Dark Mirror (2007 film)

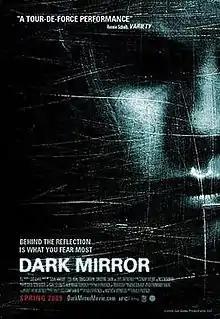
Promotional film poster

Dark Mirror is a 2007 psychological horror film, which was directed by Pablo Proenza, and stars Lisa Vidal, David Chisum, Christine Lakin, Lupe Ontiveros and Joshua Pelegrin, with a cameo by Daeg Faerch.